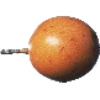
Label: Granadilla 1